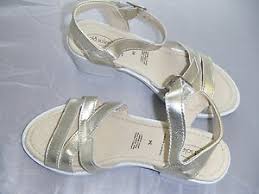
Waste category: shoes